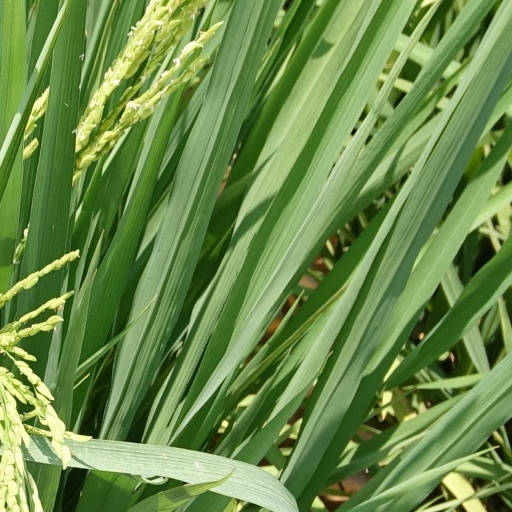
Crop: rice